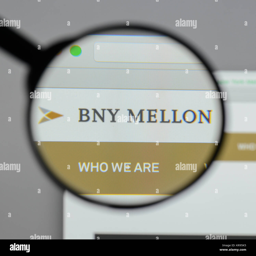
logo on the website homepage